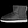
Label: Ankle boot